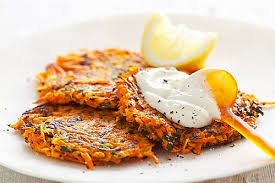
Yemek: mucver